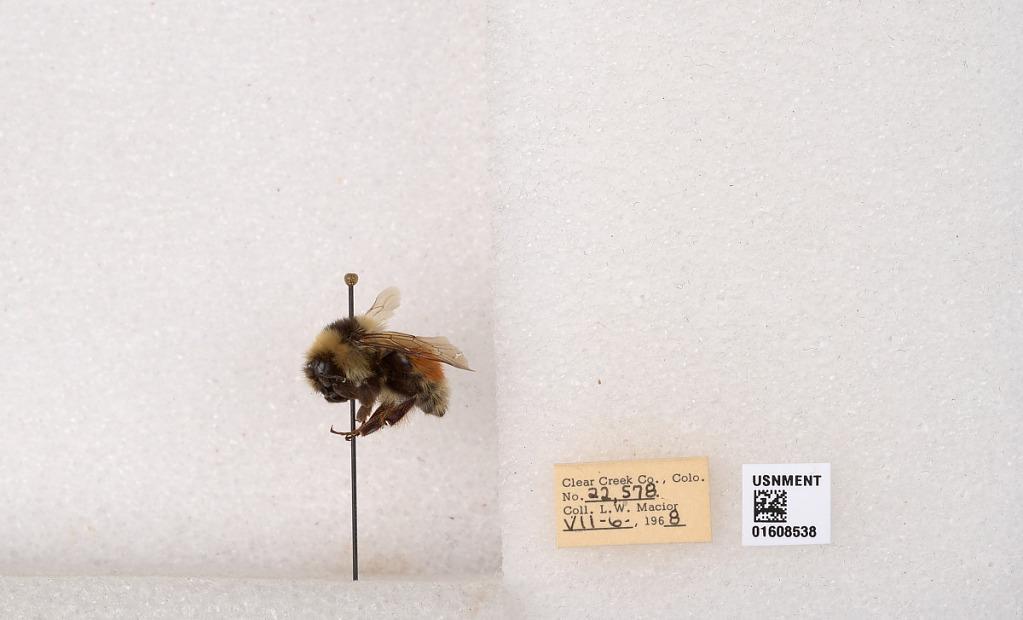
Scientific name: Bombus (Pyrobombus) sylvicola Kirby
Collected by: L. Macior
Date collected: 1968-7-6
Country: United States
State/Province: Colorado
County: Clear Creek
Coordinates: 39.6891, -105.644